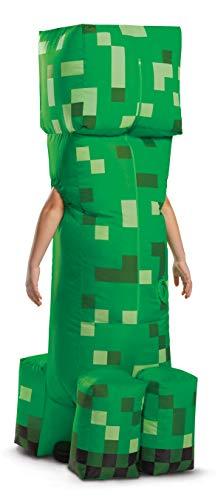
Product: Creeper Inflatable Child Costume
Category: Toys & Games | Dress Up & Pretend Play | Costumes
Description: This inflatable costume is safe and fun for you child to wear.
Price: $71.99